Uruguayan Air Force Flight 571

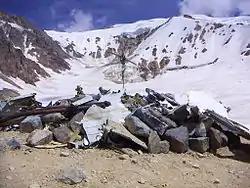
The survivors' expedition had to climb the western rim of the glacier cirque before descending into Chile. "Santuario y monumento de la tragedia de Andes", the rock pile memorializing the victims and survivors is in the foreground.

Based on the aircraft's broken altimeter, they thought they were at , when they were actually at . They also believed, based on the co-pilot's dying words, that they had overflown Curicó, near the western edge of the Andes. They thought the closest help lay due west. As a result, they only brought along a three-day supply of meat for the three of them. Parrado wore three pairs of jeans, three sweaters over a polo shirt and four pairs of socks wrapped in a plastic shopping bag.